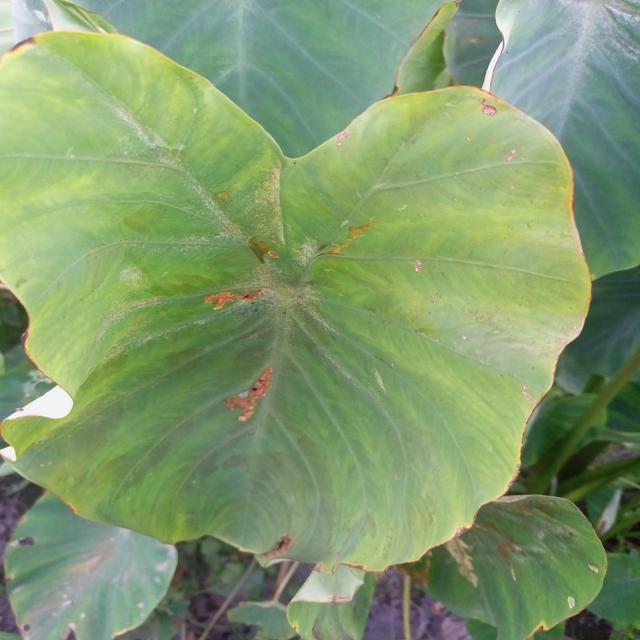
Label: Early_Blight